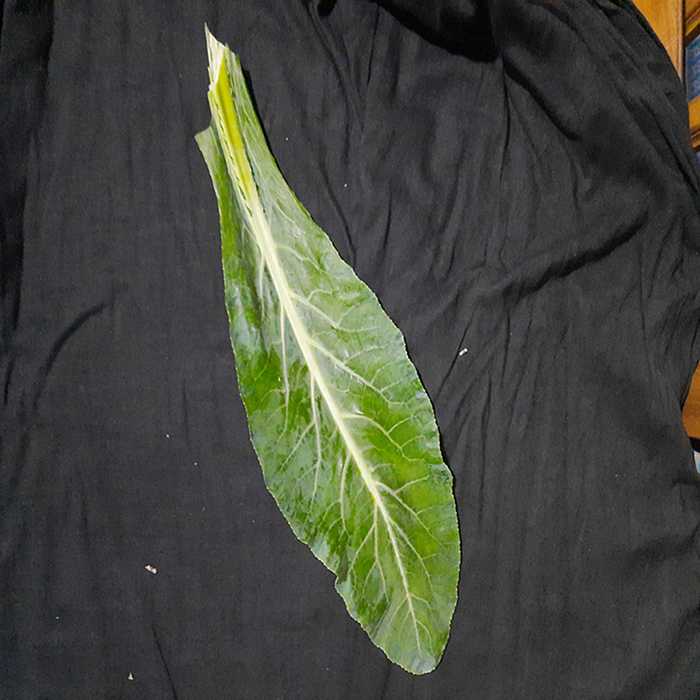
Plant: Cauliflower
Label: Fresh leaf